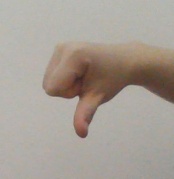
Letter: waw